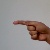
The image shows a hand gesture representing the letter 'G' in Indian Sign Language.